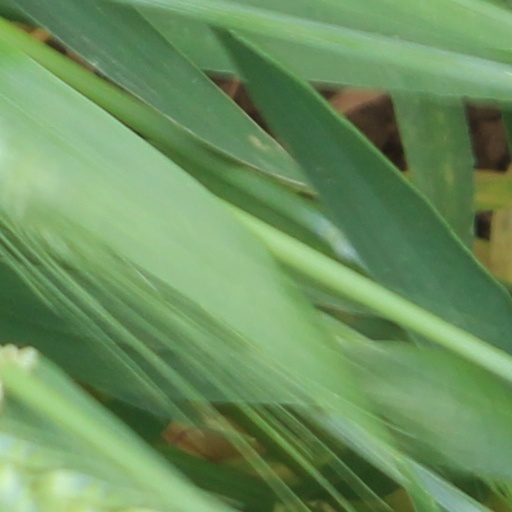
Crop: wheat